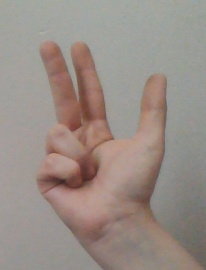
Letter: al